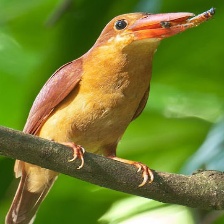
Species: RUDY KINGFISHER
Scientific name: HALCYON COROMANDA